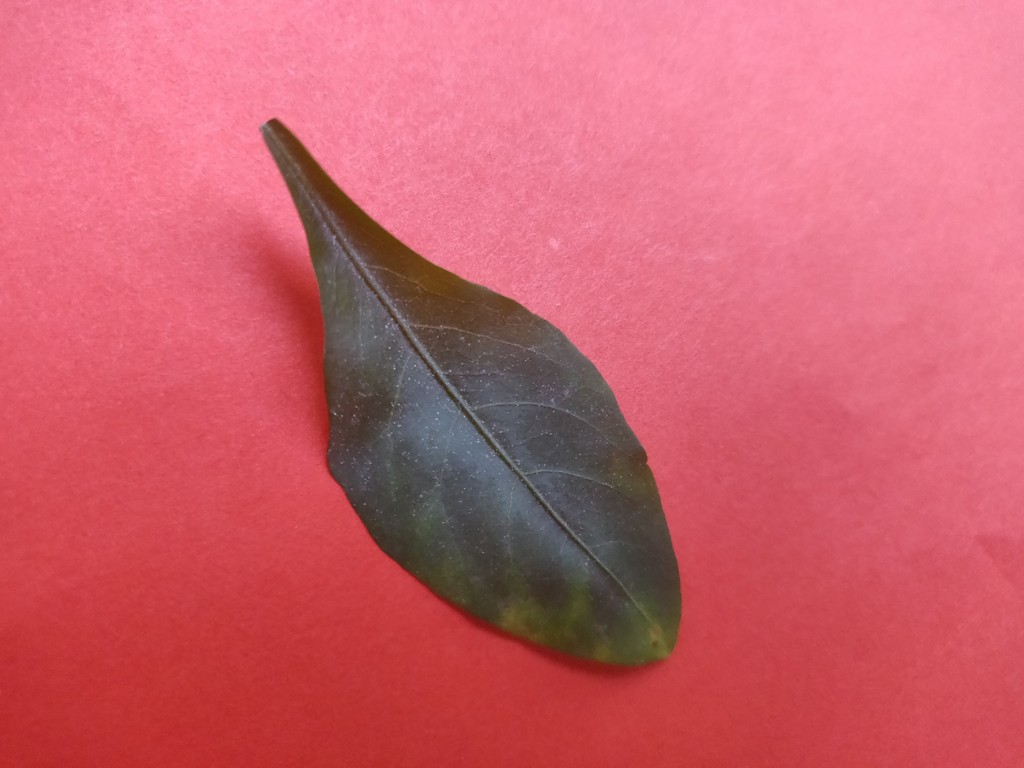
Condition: Unhealthy
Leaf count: single
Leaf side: front